Jan van der Heyden

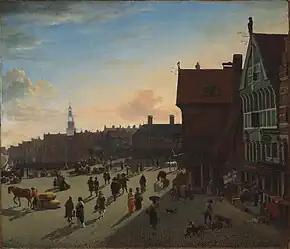
"The Dam and Damrak"

Van der Heyden was one of the first Dutch painters to dedicate most of his output to cityscapes and other depictions of groups of buildings. In addition, he also painted approximately 40 pure landscapes, of which two on glass. At the end of his career he painted still lifes in indoor settings.